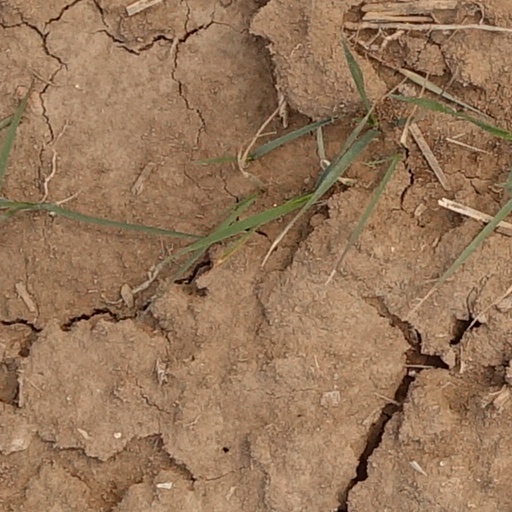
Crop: wheat